Boeing 307 Stratoliner

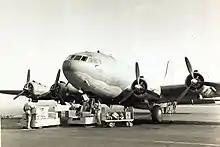
42-88623 "Cherokee" loading up following conversion to C-75 standard

The fuselage was described as being dirigible shaped, and was an elongated teardrop, with a constant diameter tube lengthening it at its widest point. The circular section fuselage was of all metal construction, skinned with 24ST Alclad and capable of maintaining a cabin pressure equivalent to when flying at a altitude, and a cabin pressure when at , with a maximum pressure difference of . The structure was designed with strength reserves so as to handle as much as , but a pressure relief valve prevented the pressure difference from exceeding . The structure consisted of continuous longitudinal stiffeners spaced every 9 degrees around the fuselage with radial hoop stiffeners mounted every along the fuselage, reinforcing the similarity to a dirigible. The skin seams were sealed with tape impregnated with sealing compound trapped between lapped joints which were secured with two rows of rivets spaced apart, while doors and hatches were sealed with soft rubber gaskets and control cables entered the pressurized cabin through specially developed glands designed to allow free movement of the cables, with a negligible amount of air leakage. The main cockpit windows were made from thick safety glass, while the rest of the windows were made of Plexiglass or Lucite sealed into rubber channels A large ram-air scoop on the cabin roof was provided to supply cooling air while at lower altitudes, and was shut off when the cabin was pressurized at higher altitudes.